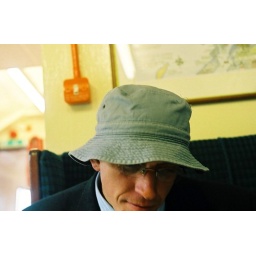
Sean on our sleeping car in Glenfinnan